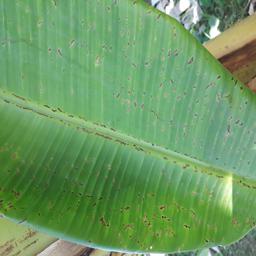
Label: BLACK SIGATOKA